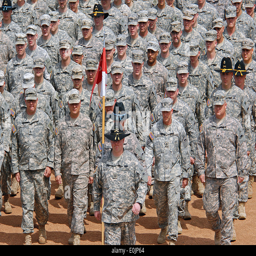
soldiers , march in formation onto the field